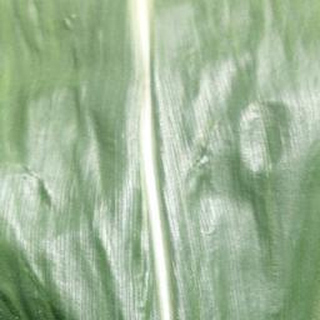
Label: healthy_corn